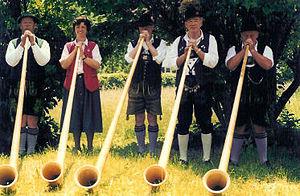
Le Kleinwalsertal est une vallée alpine relevant du Vorarlberg en Autriche. Il fait partie du district de Bregenz et correspond à la commune de Mittelberg. Il comprend trois localités : Mittelberg, Hirschegg et Riezlern et a environ 5 000 habitants.
La musique autrichienne est celle pratiquée au sein de l'Autriche, dont les frontières ont été très variables au fil de l'histoire. Malgré l'exiguïté de son territoire aujourd'hui, l'Autriche a laissé une forte empreinte dans l'histoire de la musique, notamment du temps du Saint-Empire romain germanique, de l’Empire d'Autriche et de l'Autriche-Hongrie. Elle a naturellement des liens très forts avec ses voisines germanophones, les musiques allemande et suisse, mais aussi avec la musique hongroise ou slovène. Vienne semble avoir été, bien plus que Salzbourg, le pôle d'attraction de bien des musiciens et le lieu de bien des créations musicales, en rivalité avec Berlin ou Munich.